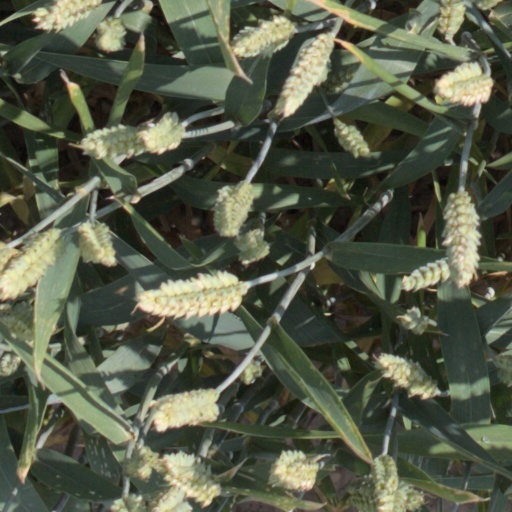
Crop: wheat